Hartley Wood and Co

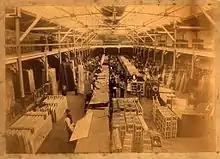
Packing shed at the Wear Glass Works in June 1889

The Wear Glass Works was established at the junction between Trimdon Street and Hylton Road, Deptford, Sunderland c 1836, trading as James Hartley and Co. Two years later, on 25 November 1838, James Hartley was granted a patent for Hartley's Patent Rolled Plate, manufactured by a new cast glass process, and the firm concentrated on this for the next fifty years. On 1 January 1840 John Hartley conveyed his share of the business to his brother, leaving James Hartley as a sole trader.